Tommy Tuberville

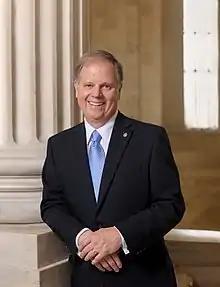
In the 2020 U.S. Senate race, Tuberville defeated incumbent Sen. Doug Jones

In August 2018, Tuberville moved from Florida to Alabama with the intention to run for the U.S. Senate in 2020. In April 2019, he announced he would enter the 2020 Republican primary for the Senate seat held by Democrat Doug Jones. Tuberville's campaign was described as "low-profile," with few pre-scheduled campaign appearances or press conferences. He closely allied himself with President Donald Trump. Former White House press secretary Sean Spicer was a member of Tuberville's campaign staff.